82nd Airborne Division

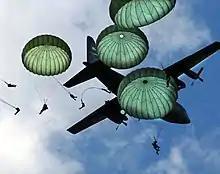
The Army 82nd Airborne Division performs a mass paratroop jump with during the 2006 Joint Service Open House hosted at Andrews Air Force Base, 20 May 2006.

The 82nd was called in to tackle civil disturbances in Washington, D.C., and Baltimore in the wake of the nationwide riots following the assassination of Martin Luther King Jr. on 4 April 1968. In Washington, D.C., the first of 21 aircraft carrying the 1st Brigade Combat Team of the 82nd landed at Andrews Air Force Base on 6 April, with the 82nd's 2nd Brigade Combat Team joining up later. In total, more than 2,000 82nd paratroopers were among the 11,850 federal troops to assist the Metropolitan Police Department of the District of Columbia and the D.C. Army National Guard in Washington. By then, the rioting had largely ended, but isolated looting and arson continued for a few more days. On 8 April, when D.C. was considered pacified, the 1st Brigade was later moved to Baltimore in assisting the Maryland National Guard and the Baltimore Police Department because of the ongoing city's disorder there, leaving the 2nd Brigade the only 82nd unit in Washington.